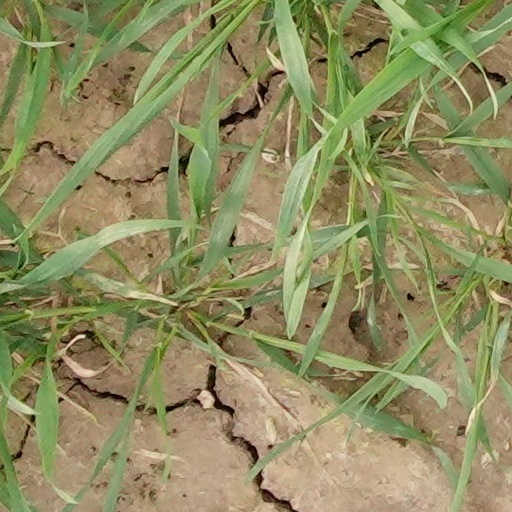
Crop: wheat